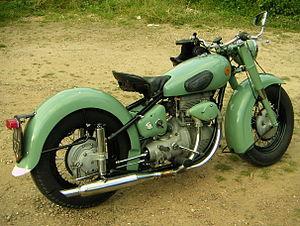
Les Sunbeam S7 et S8 sont des motos britanniques conçues par Erling Poppe et dont le style s'appuie vaguement sur celui de la BMW R 75, acquises comme réparations de guerre par BSA. Construites à Redditch, la configuration inhabituelle du moteur ressemblait à celle d’une voiture. Le moteur, un bicylindre vertical OHC de 500 cm³ monté longitudinalement, était basé sur un modèle expérimental BSA de 1932. Ce moteur avait un allumage par bobine et une lubrification par carter humide. L'embrayage à sec entraînait via un arbre d'entraînement la roue arrière. Le moteur en ligne rendait cela techniquement réalisable : les moteurs bicylindres opposés sur les motos BMW avaient déjà utilisé des engrenages d’entraînement suivis du système utilisé par Nimbus en 1918. À sa sortie, la S7 était chère et trop complexe techniquement. Cela peut expliquer pourquoi elle est maintenant plus recherchée que les S7 De Luxe et la S8, qui ont été produites avec moins de fonctionnalités pour réduire les coûts, tout en conservant nombre de composants innovants de la Sunbeam d’origine et en actualisant certaines idées.
Sunbeam Cycles de John Marston Limited à Wolverhampton était une marque britannique de bicyclettes et de motos entre 1912 et 1956.
Ceci est une liste de motos des années 1940, y compris celles déjà mises en vente à l'époque, nouvelles sur le marché ou pertinentes au cours de cette période.